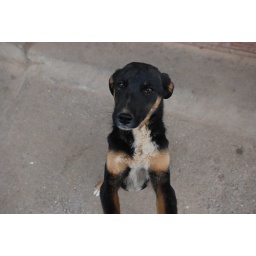
street dog in Lijiang